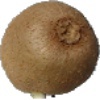
Label: Kiwi 1